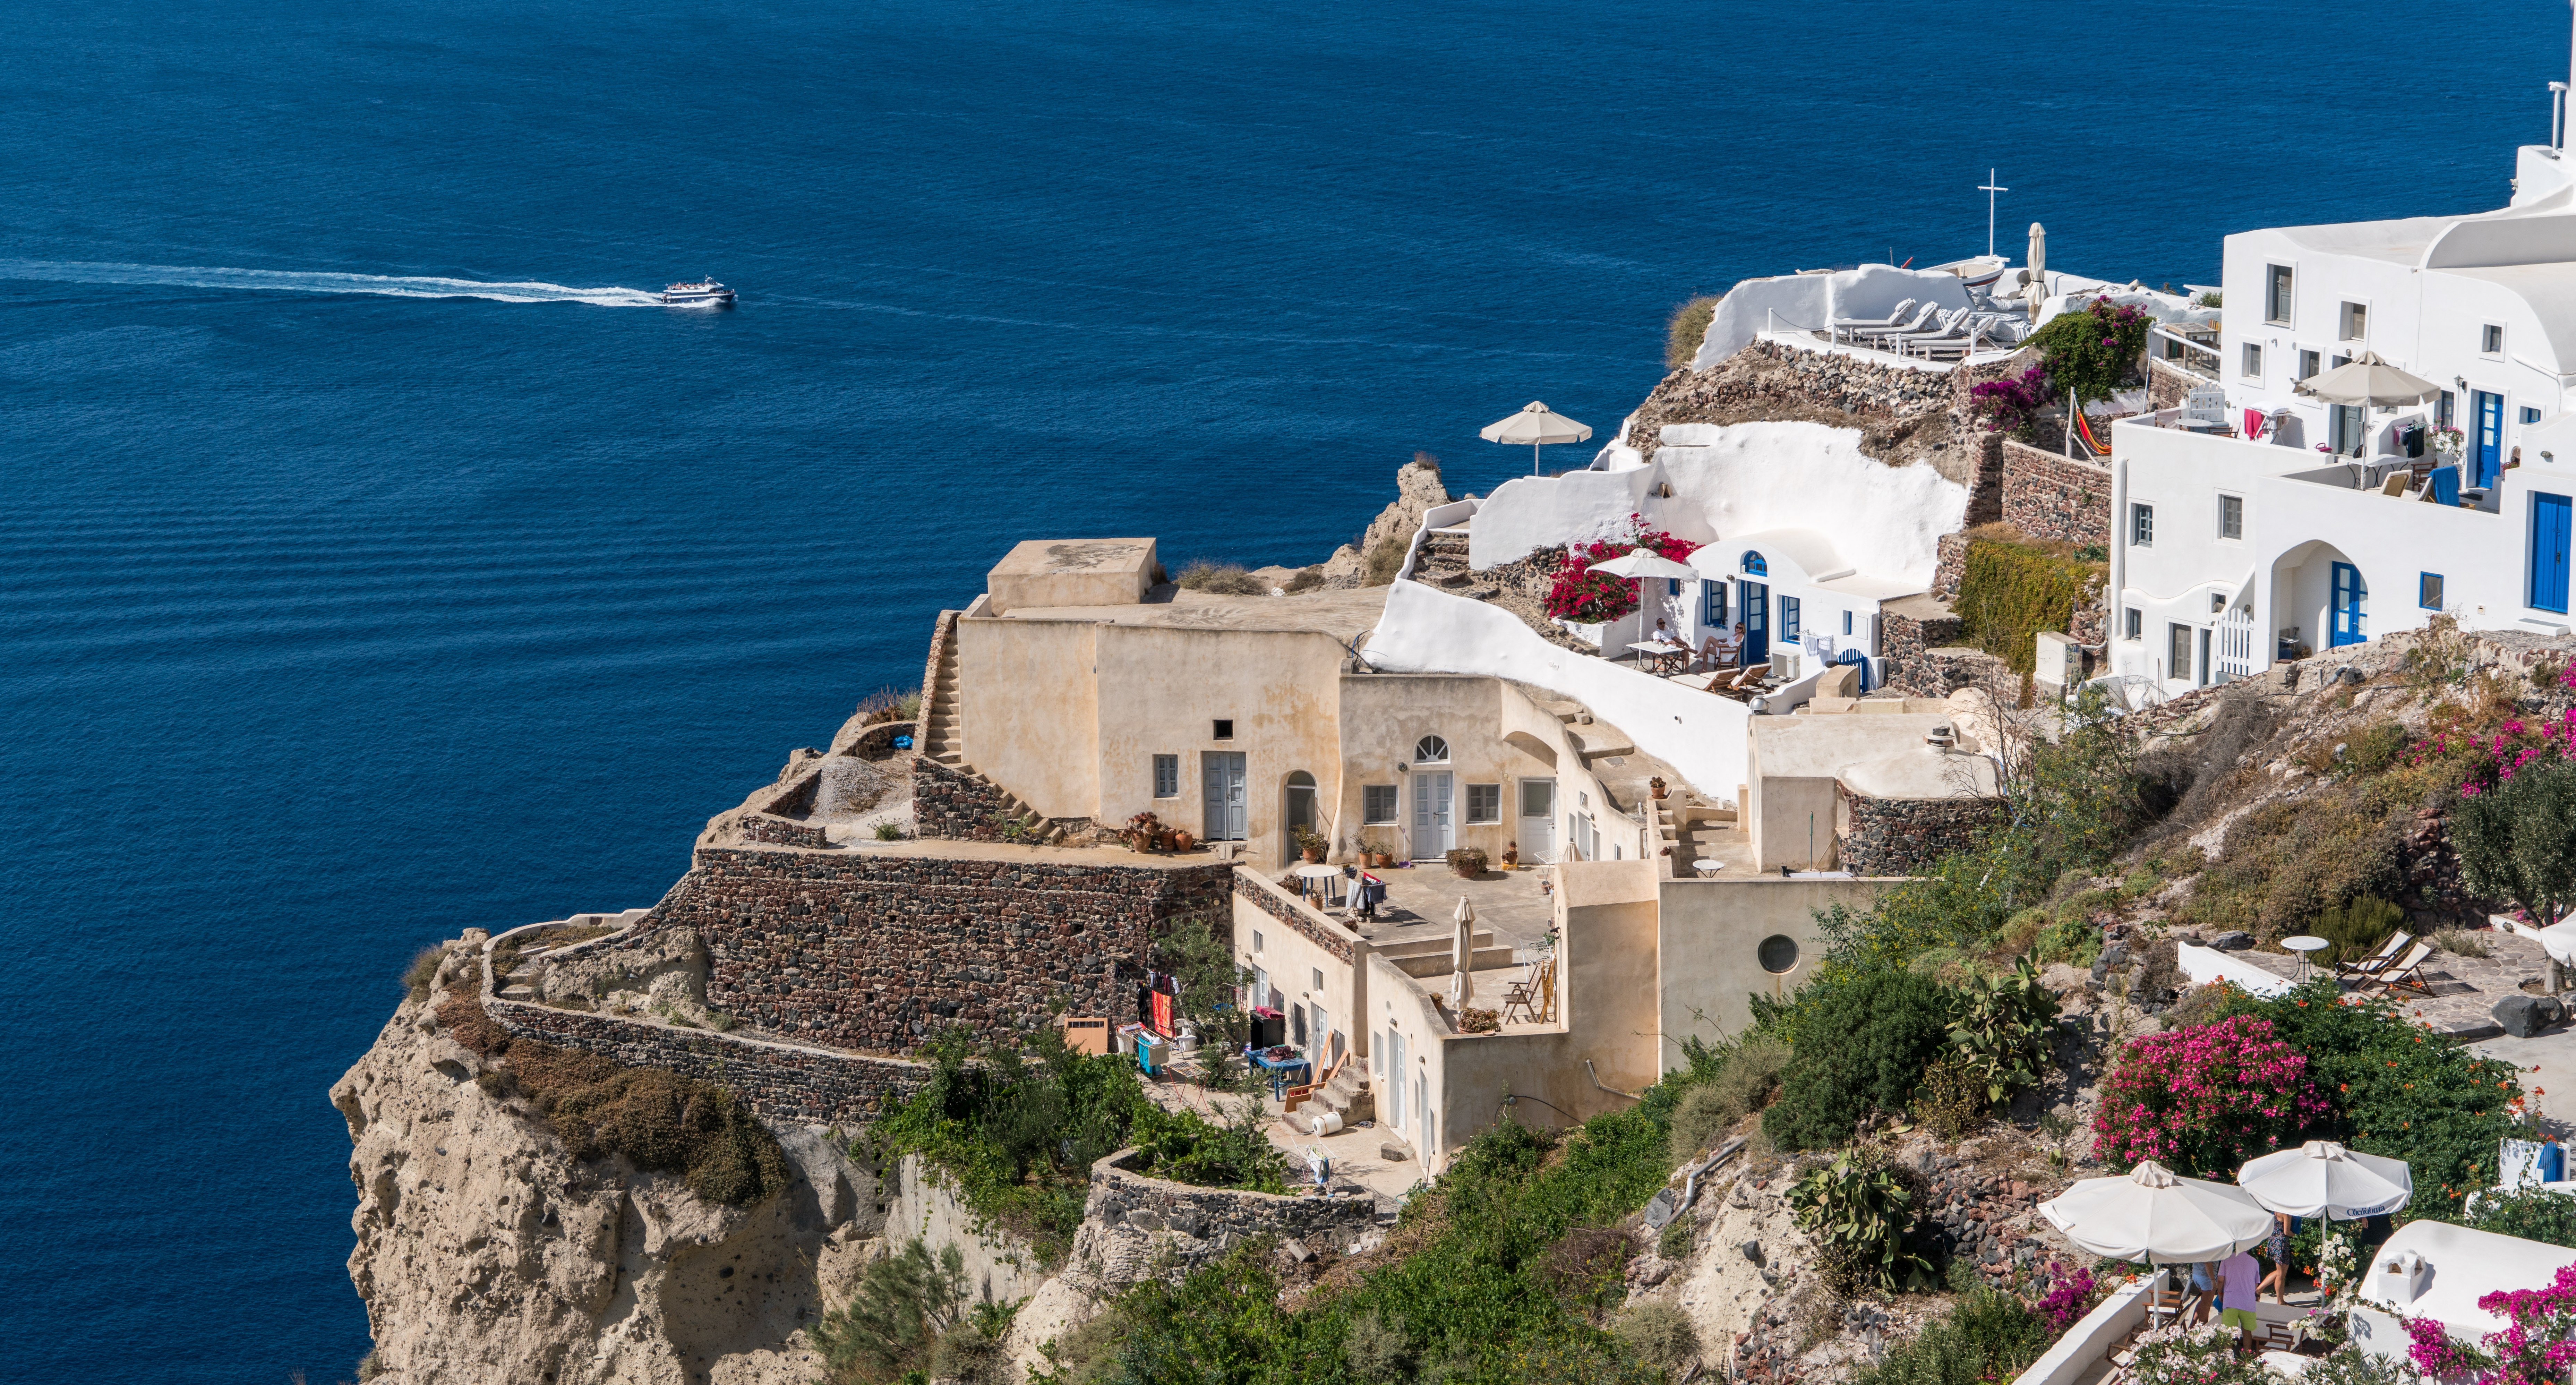
landscape, sea, coast, water, outdoor, architecture, sky, white, town, building, summer, vacation, travel, village, europe, greek, mediterranean, tower, island, tourism, terrain, santorini, monastery, greece, culture, famous, cape, touristic, oia